Charles F. Bishop

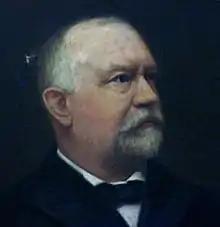
Portrait of Charles F. Bishop

Charles Frederick Bishop (October 14, 1844 – September 14, 1913) was Mayor of the City of Buffalo, New York, serving 1890–1894. He was born in Williamsville, New York on October 14, 1844. At an early age his parents moved to Buffalo. He married Kate Moran on August 6, 1865. In 1869, he established a wholesale coffee, tea, and spice store at 80 Main Street.